Tasay Par Lar Pyi

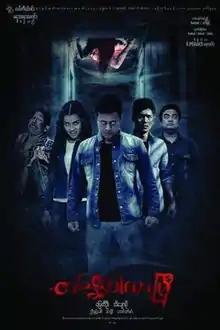
Film Poster

Tasay Par Lar Pyi is a 2018 Burmese horror film, directed by R. Peraks starring Pyay Ti Oo, Ei Chaw Po, Nyi Htut Khaung and Khin Hlaing. The film, produced by Lucky Seven Film Production premiered Myanmar on October 19, 2018.